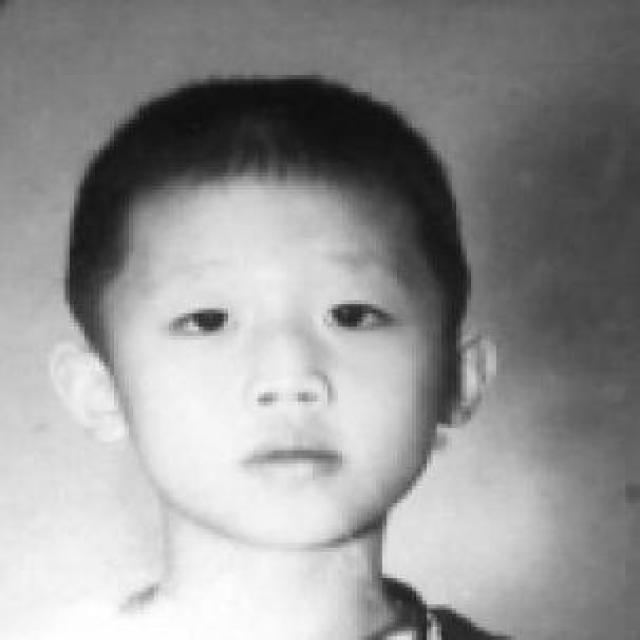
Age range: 0-12